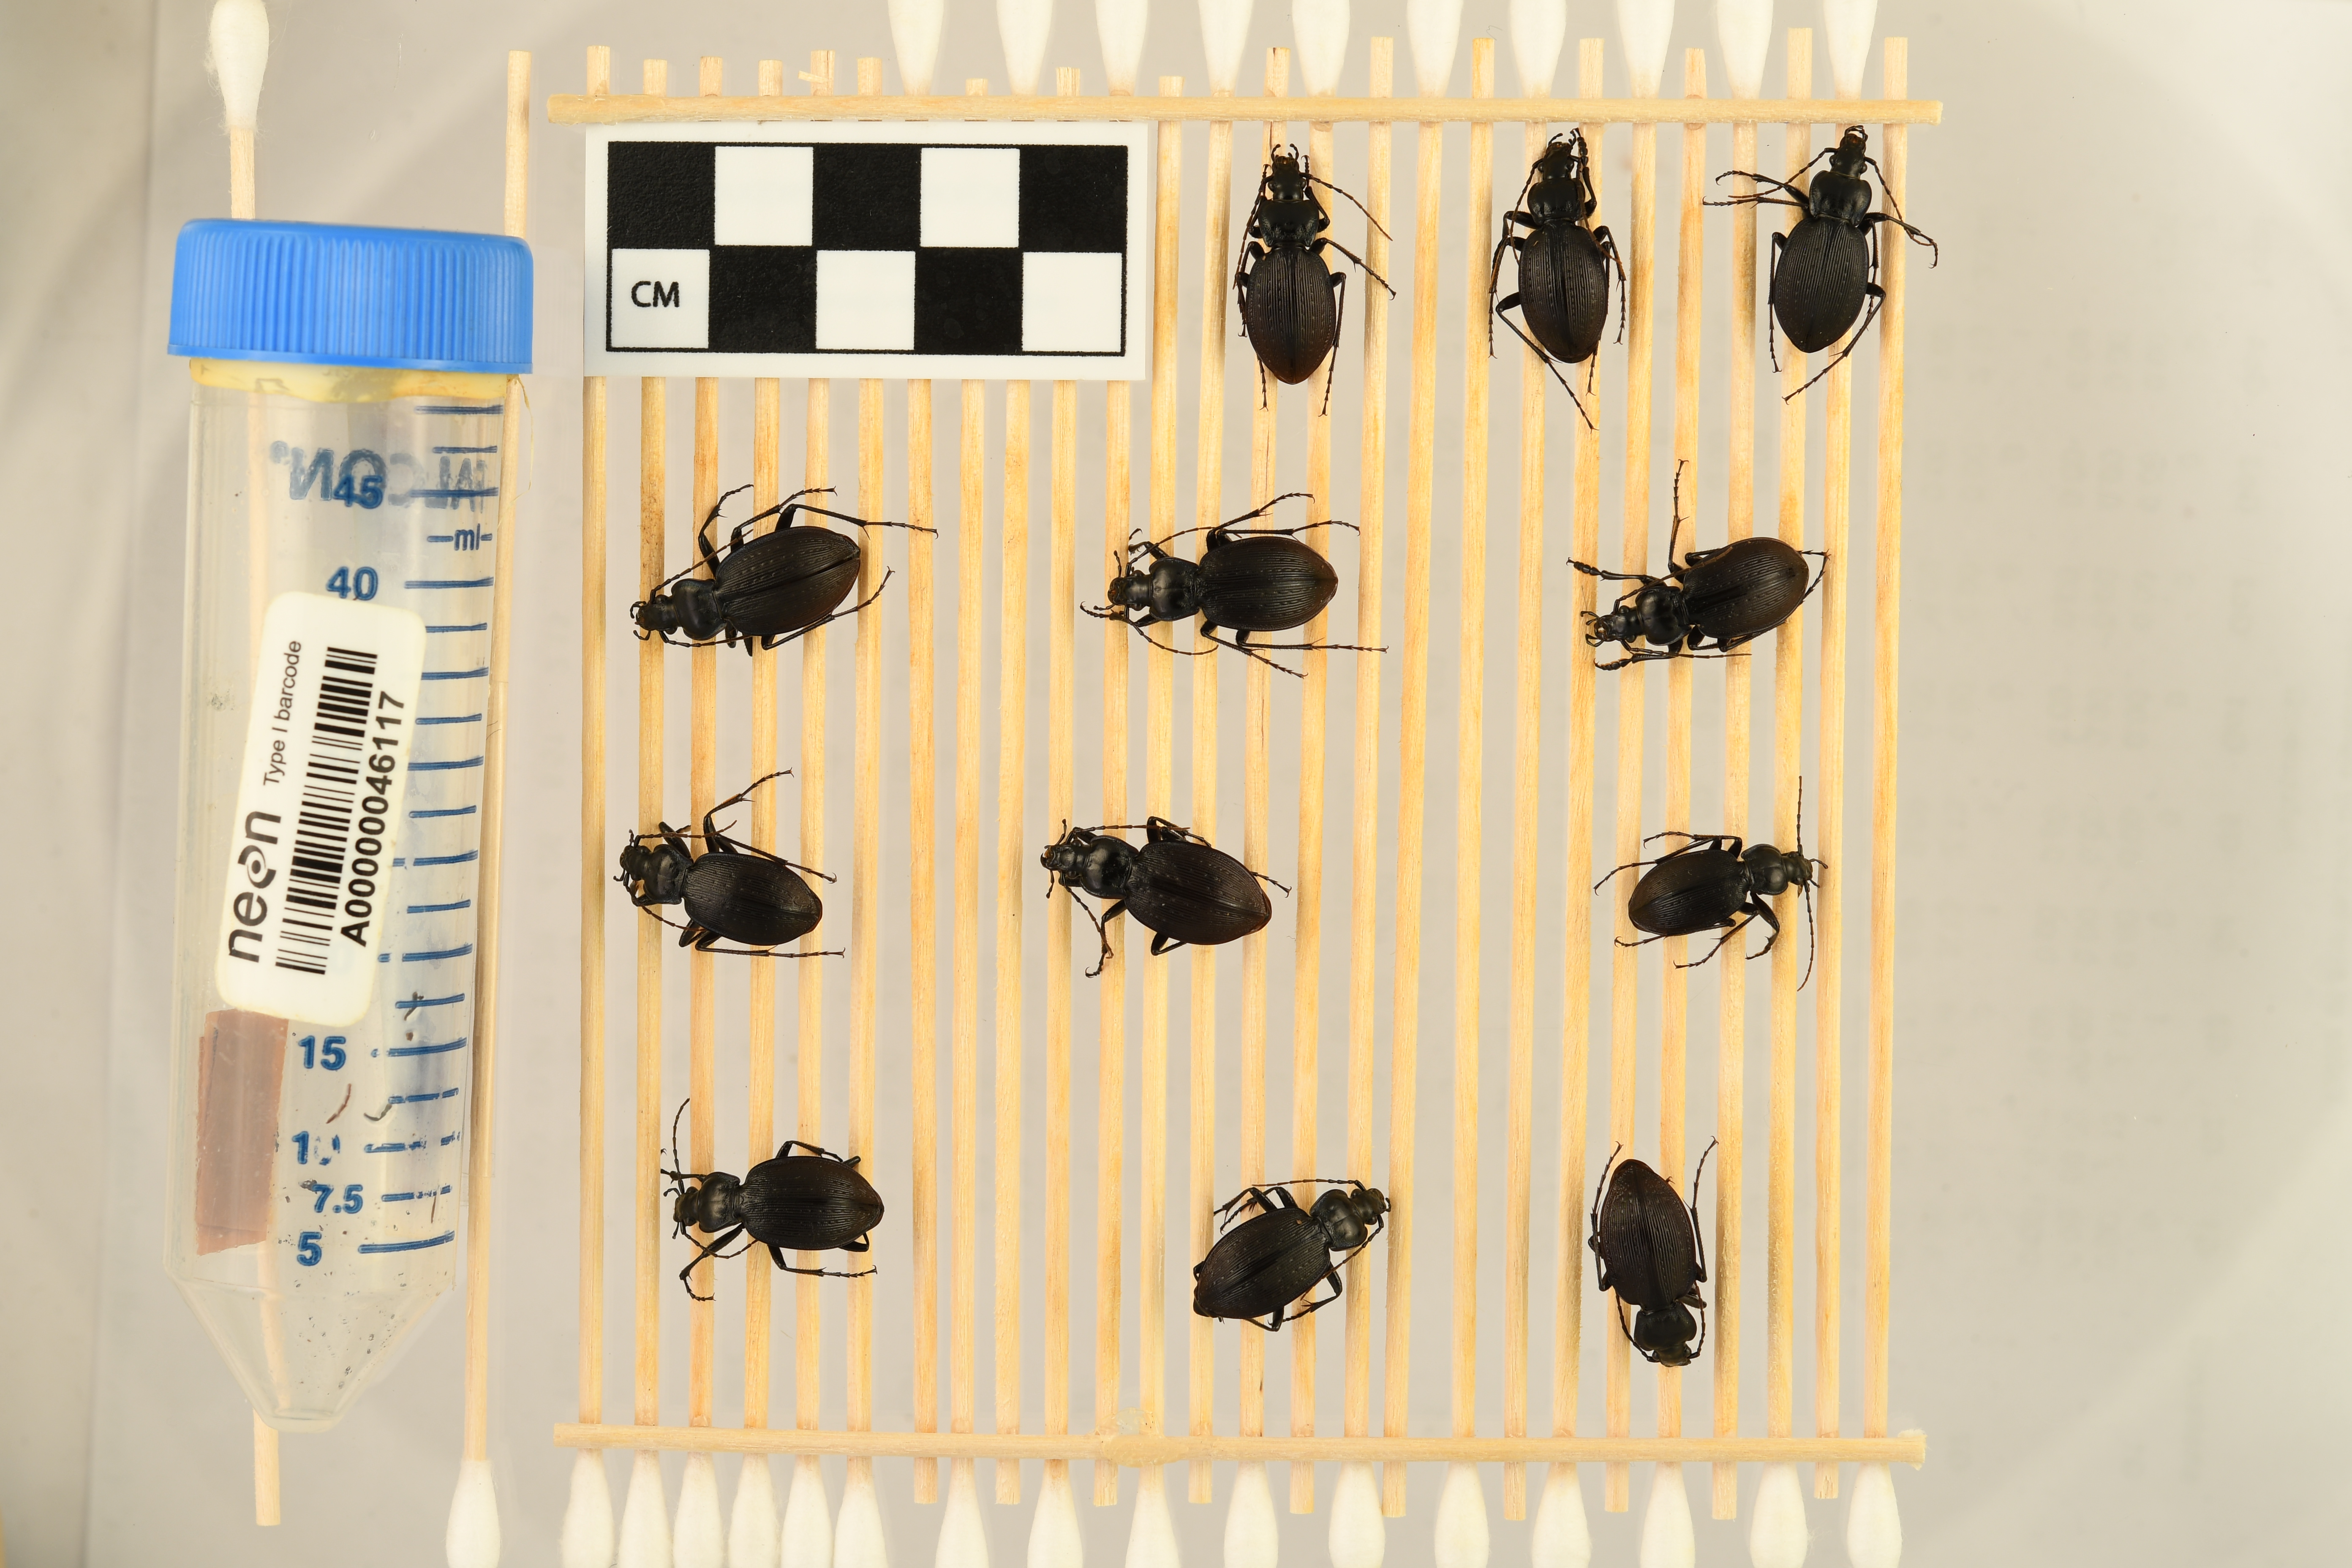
Carabus goryi — Mountain Lake Biological Station NEON, plot MLBS_001. Beetle 9, ElytraLength: 1.149 cm (lying flat: Yes)

Carabus goryi — Mountain Lake Biological Station NEON, plot MLBS_001. Beetle 9, ElytraWidth: 0.4834 cm (lying flat: Yes)

Carabus goryi — Mountain Lake Biological Station NEON, plot MLBS_001. Beetle 10, ElytraLength: 1.312 cm (lying flat: Yes)

Carabus goryi — Mountain Lake Biological Station NEON, plot MLBS_001. Beetle 10, ElytraWidth: 0.6436 cm (lying flat: Yes)

Carabus goryi — Mountain Lake Biological Station NEON, plot MLBS_001. Beetle 11, ElytraLength: 1.368 cm (lying flat: Yes)

Carabus goryi — Mountain Lake Biological Station NEON, plot MLBS_001. Beetle 11, ElytraWidth: 0.613 cm (lying flat: Yes)

Carabus goryi — Mountain Lake Biological Station NEON, plot MLBS_001. Beetle 12, ElytraLength: 1.382 cm (lying flat: Yes)

Carabus goryi — Mountain Lake Biological Station NEON, plot MLBS_001. Beetle 12, ElytraWidth: 0.5706 cm (lying flat: Yes)